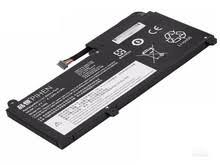
Waste category: battery